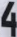
Number: 4